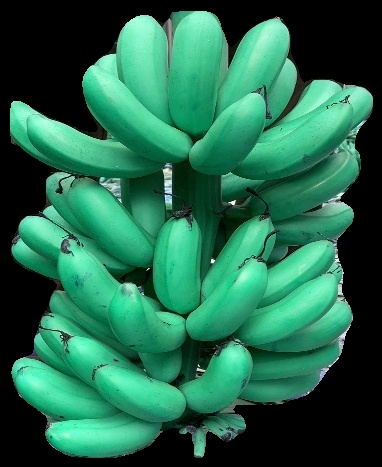
Variety: rasbale
Grade: grade1